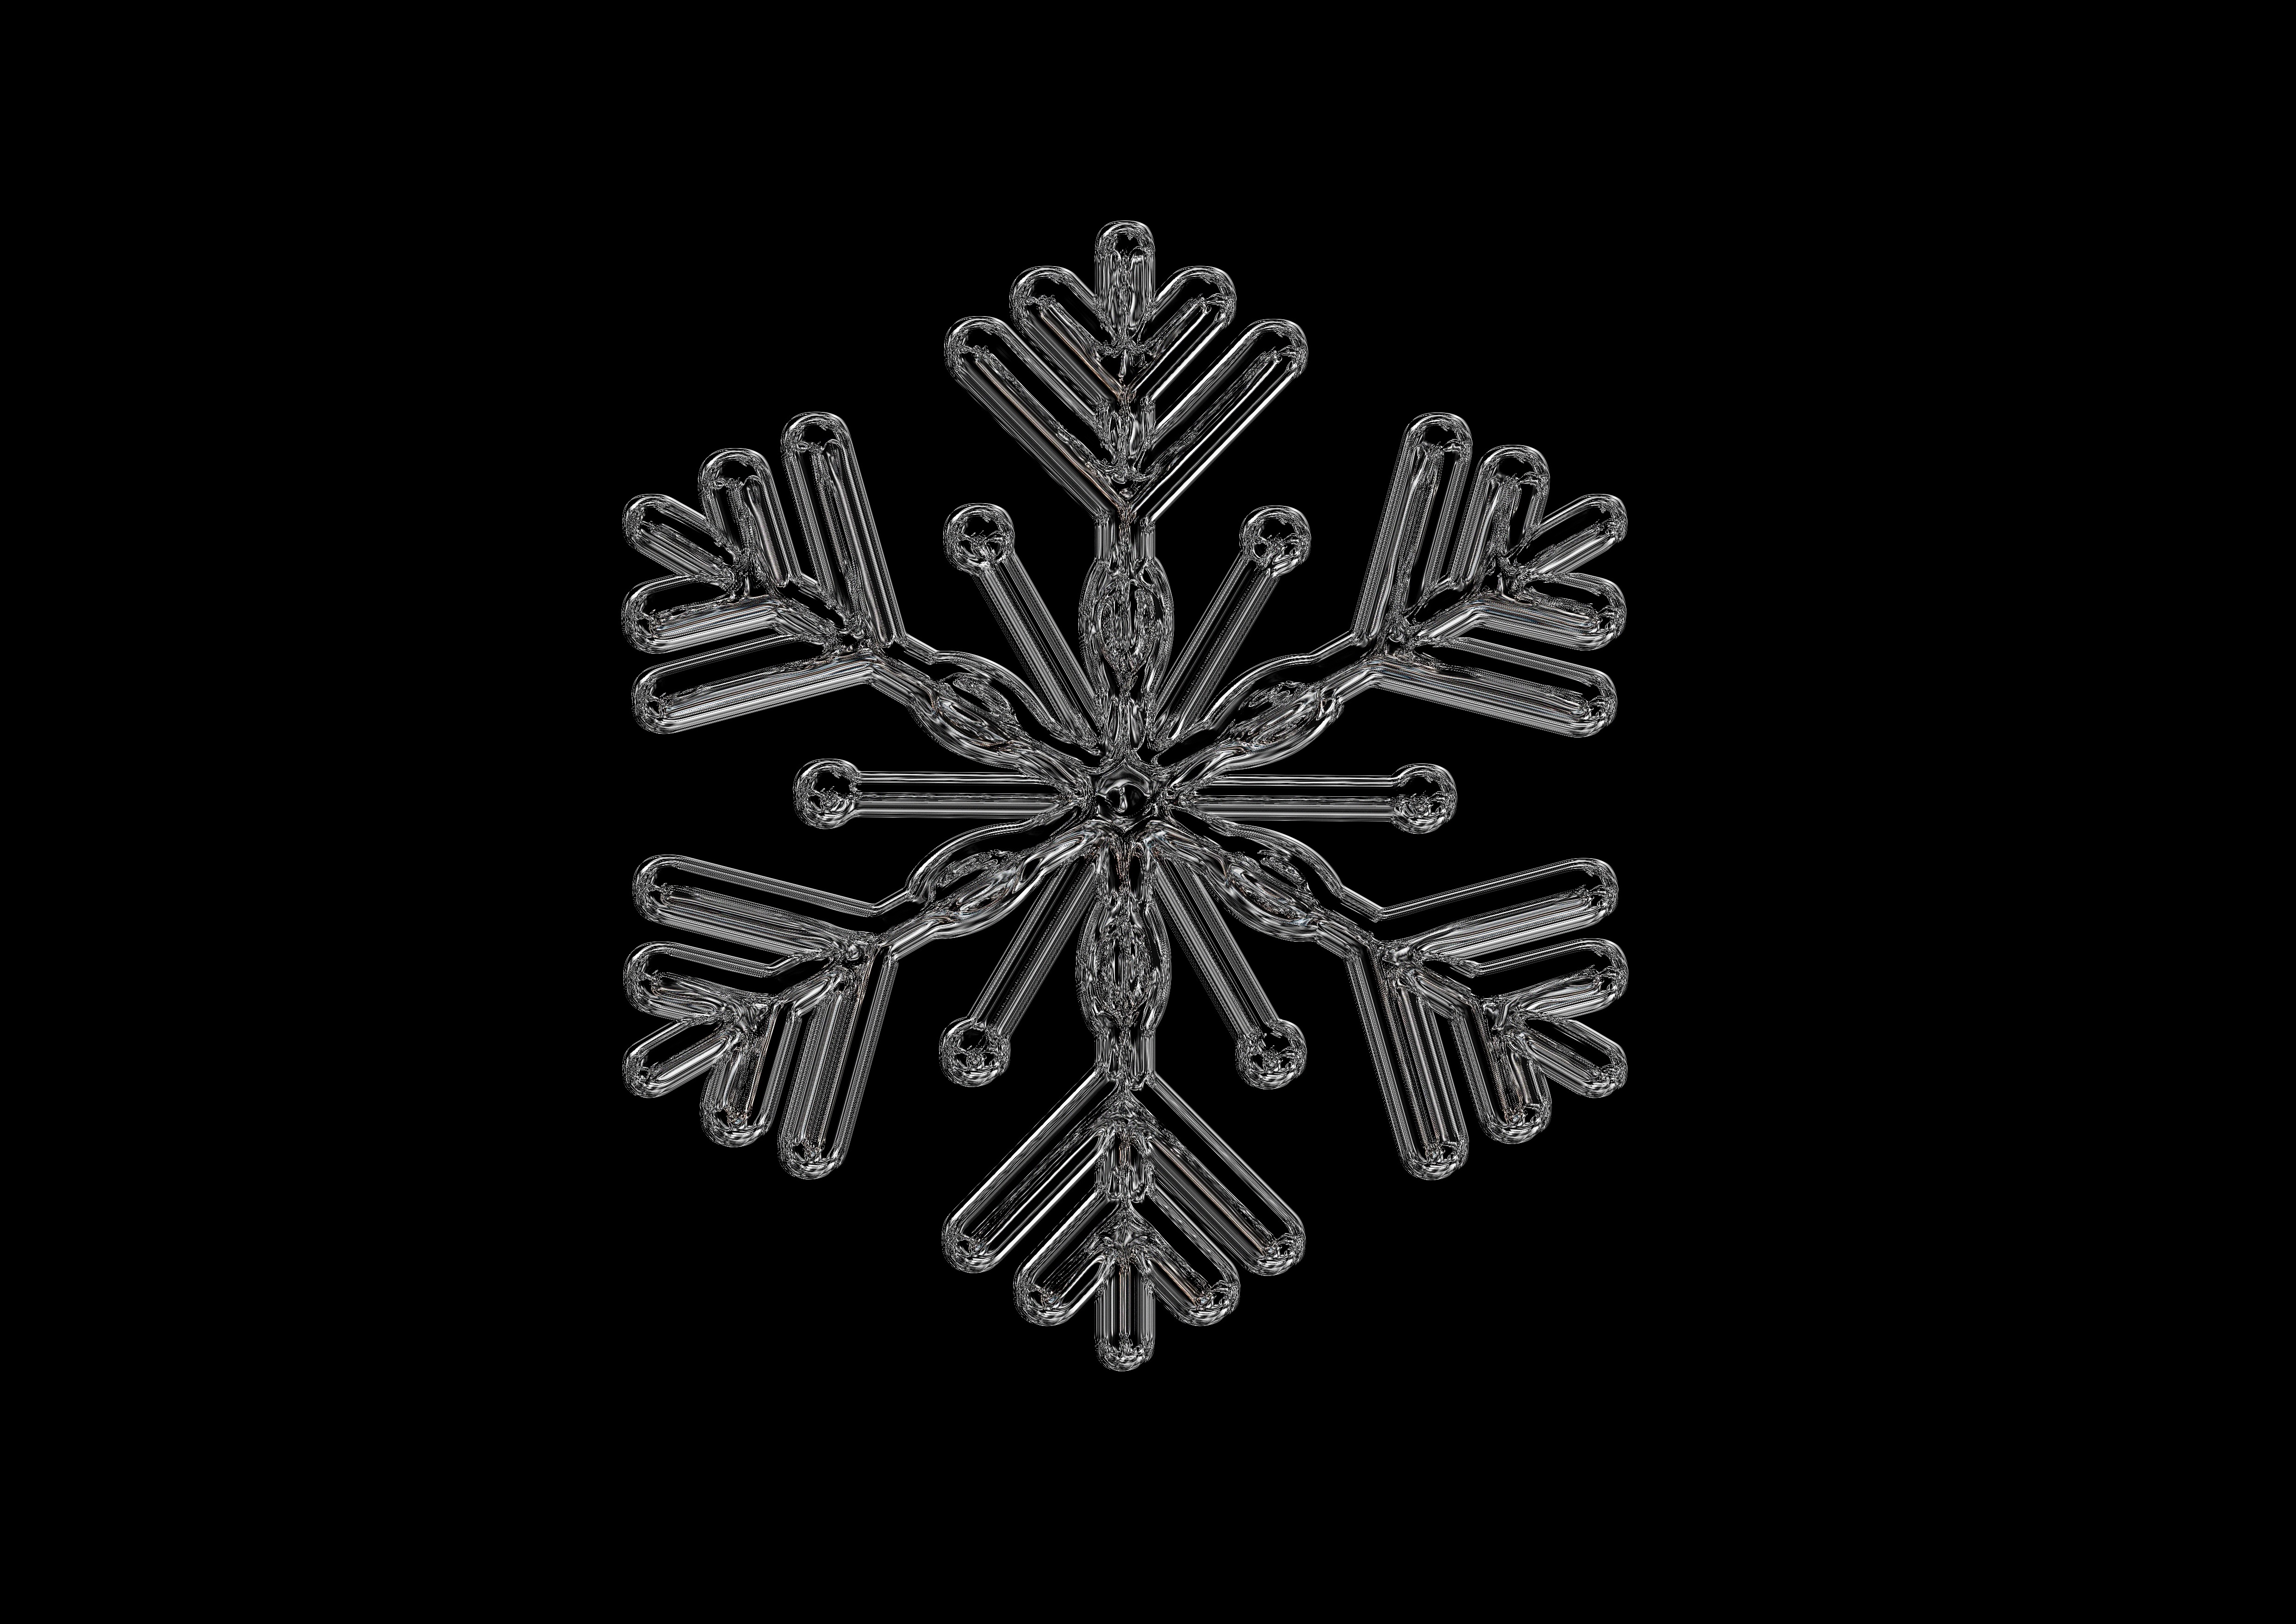
water, snow, cold, winter, light, black and white, star, leaf, glass, frost, ice, pattern, monochrome, christmas, maple leaf, snowflake, snowfall, ice crystal, fabric, illustration, design, symmetry, grid, crystal, form, monochrome photography, crystal formation, may refer to